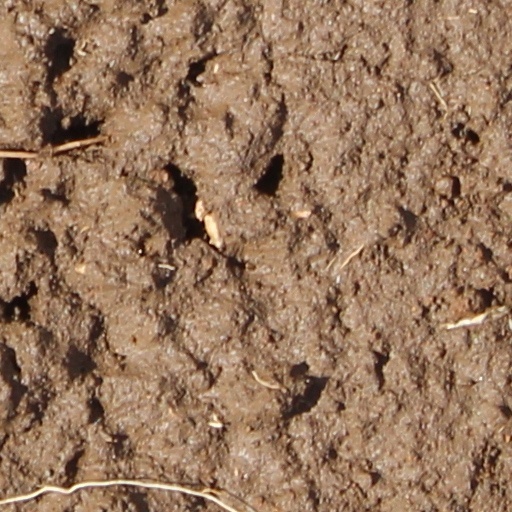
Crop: wheat